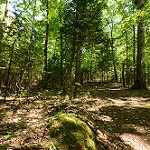
Scene: Outdoor